Secretary of Defense Employer Support Freedom Award

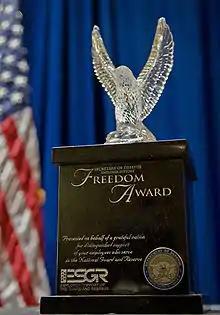
Freedom Award Statue

The Secretary of Defense Employer Support Freedom Award is the highest recognition given by the U.S. Government to employers for their support of their employees who serve in the National Guard and Reserve. To be eligible for the award, an employer must be nominated by one of its Guard or Reserve employees, or a family member of that employee.